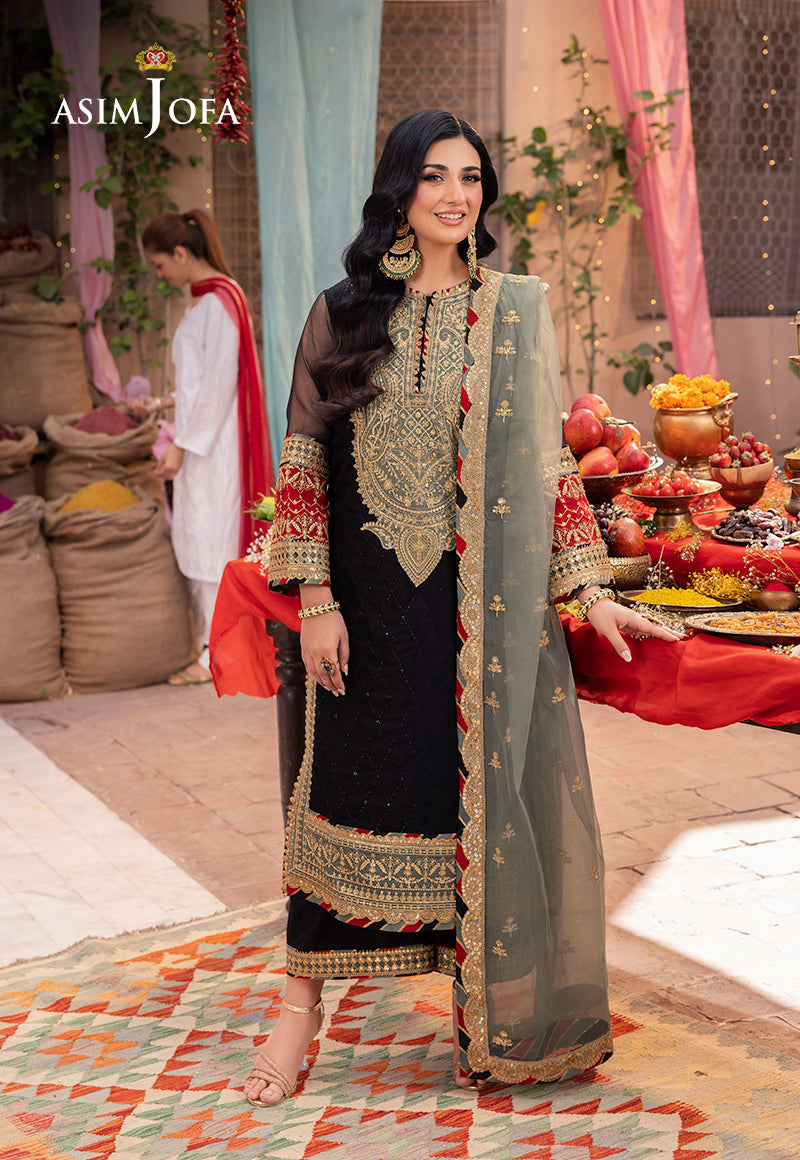
black gold embroidered net salwar suit